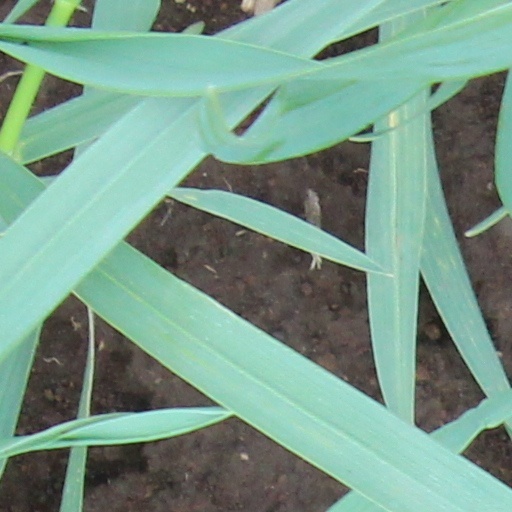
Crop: wheat